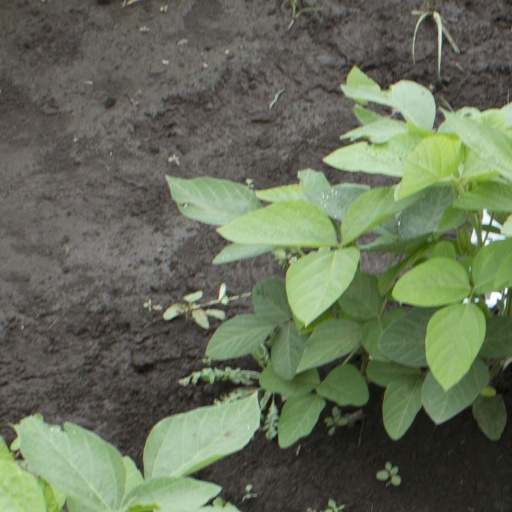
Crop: soybean